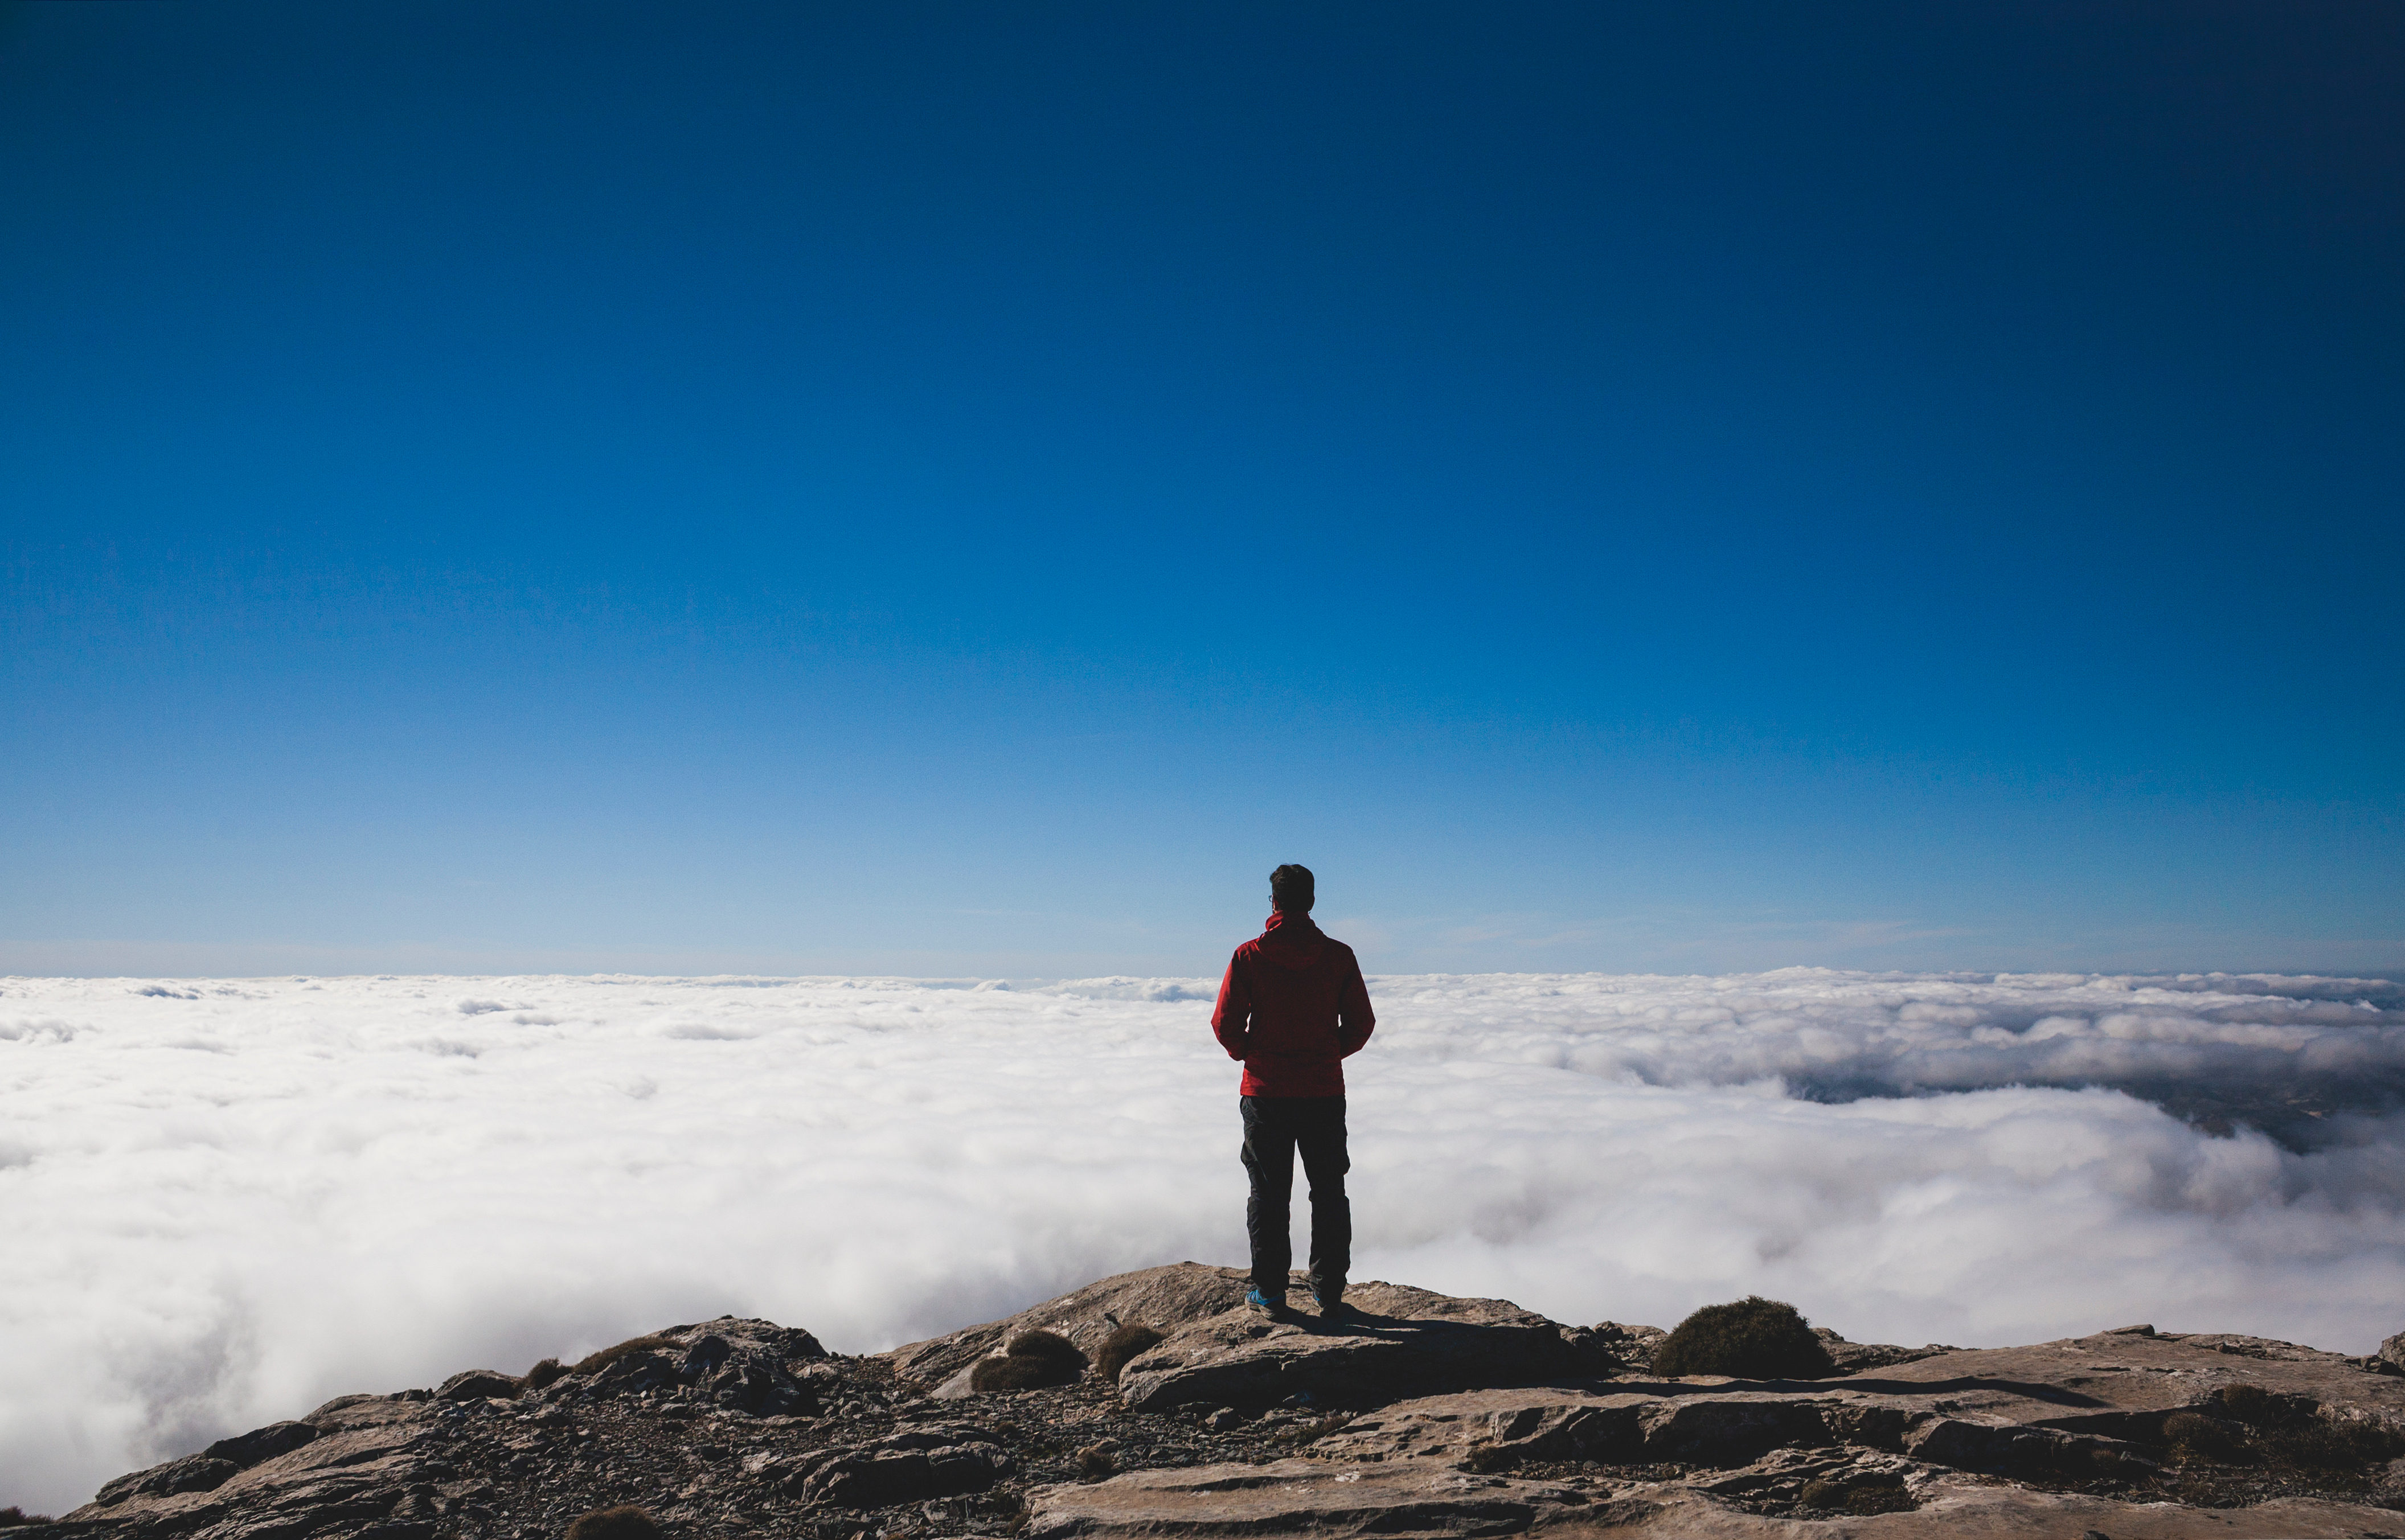
sea, coast, ocean, horizon, walking, mountain, cloud, sky, hill, wave, adventure, summit, mountaineering, mountainous landforms